Love Scenery

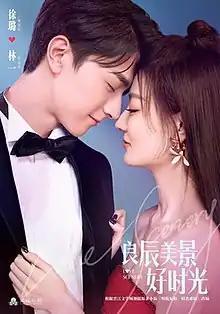

Love Scenery is a 2021 Chinese television series directed by Qin Zhen, adapted from the novel "A bright spear is easy to hide, but a secret love is hard to prevent" by Qiao Yao. It starred Lin Yi and Xu Lu in the leading roles.